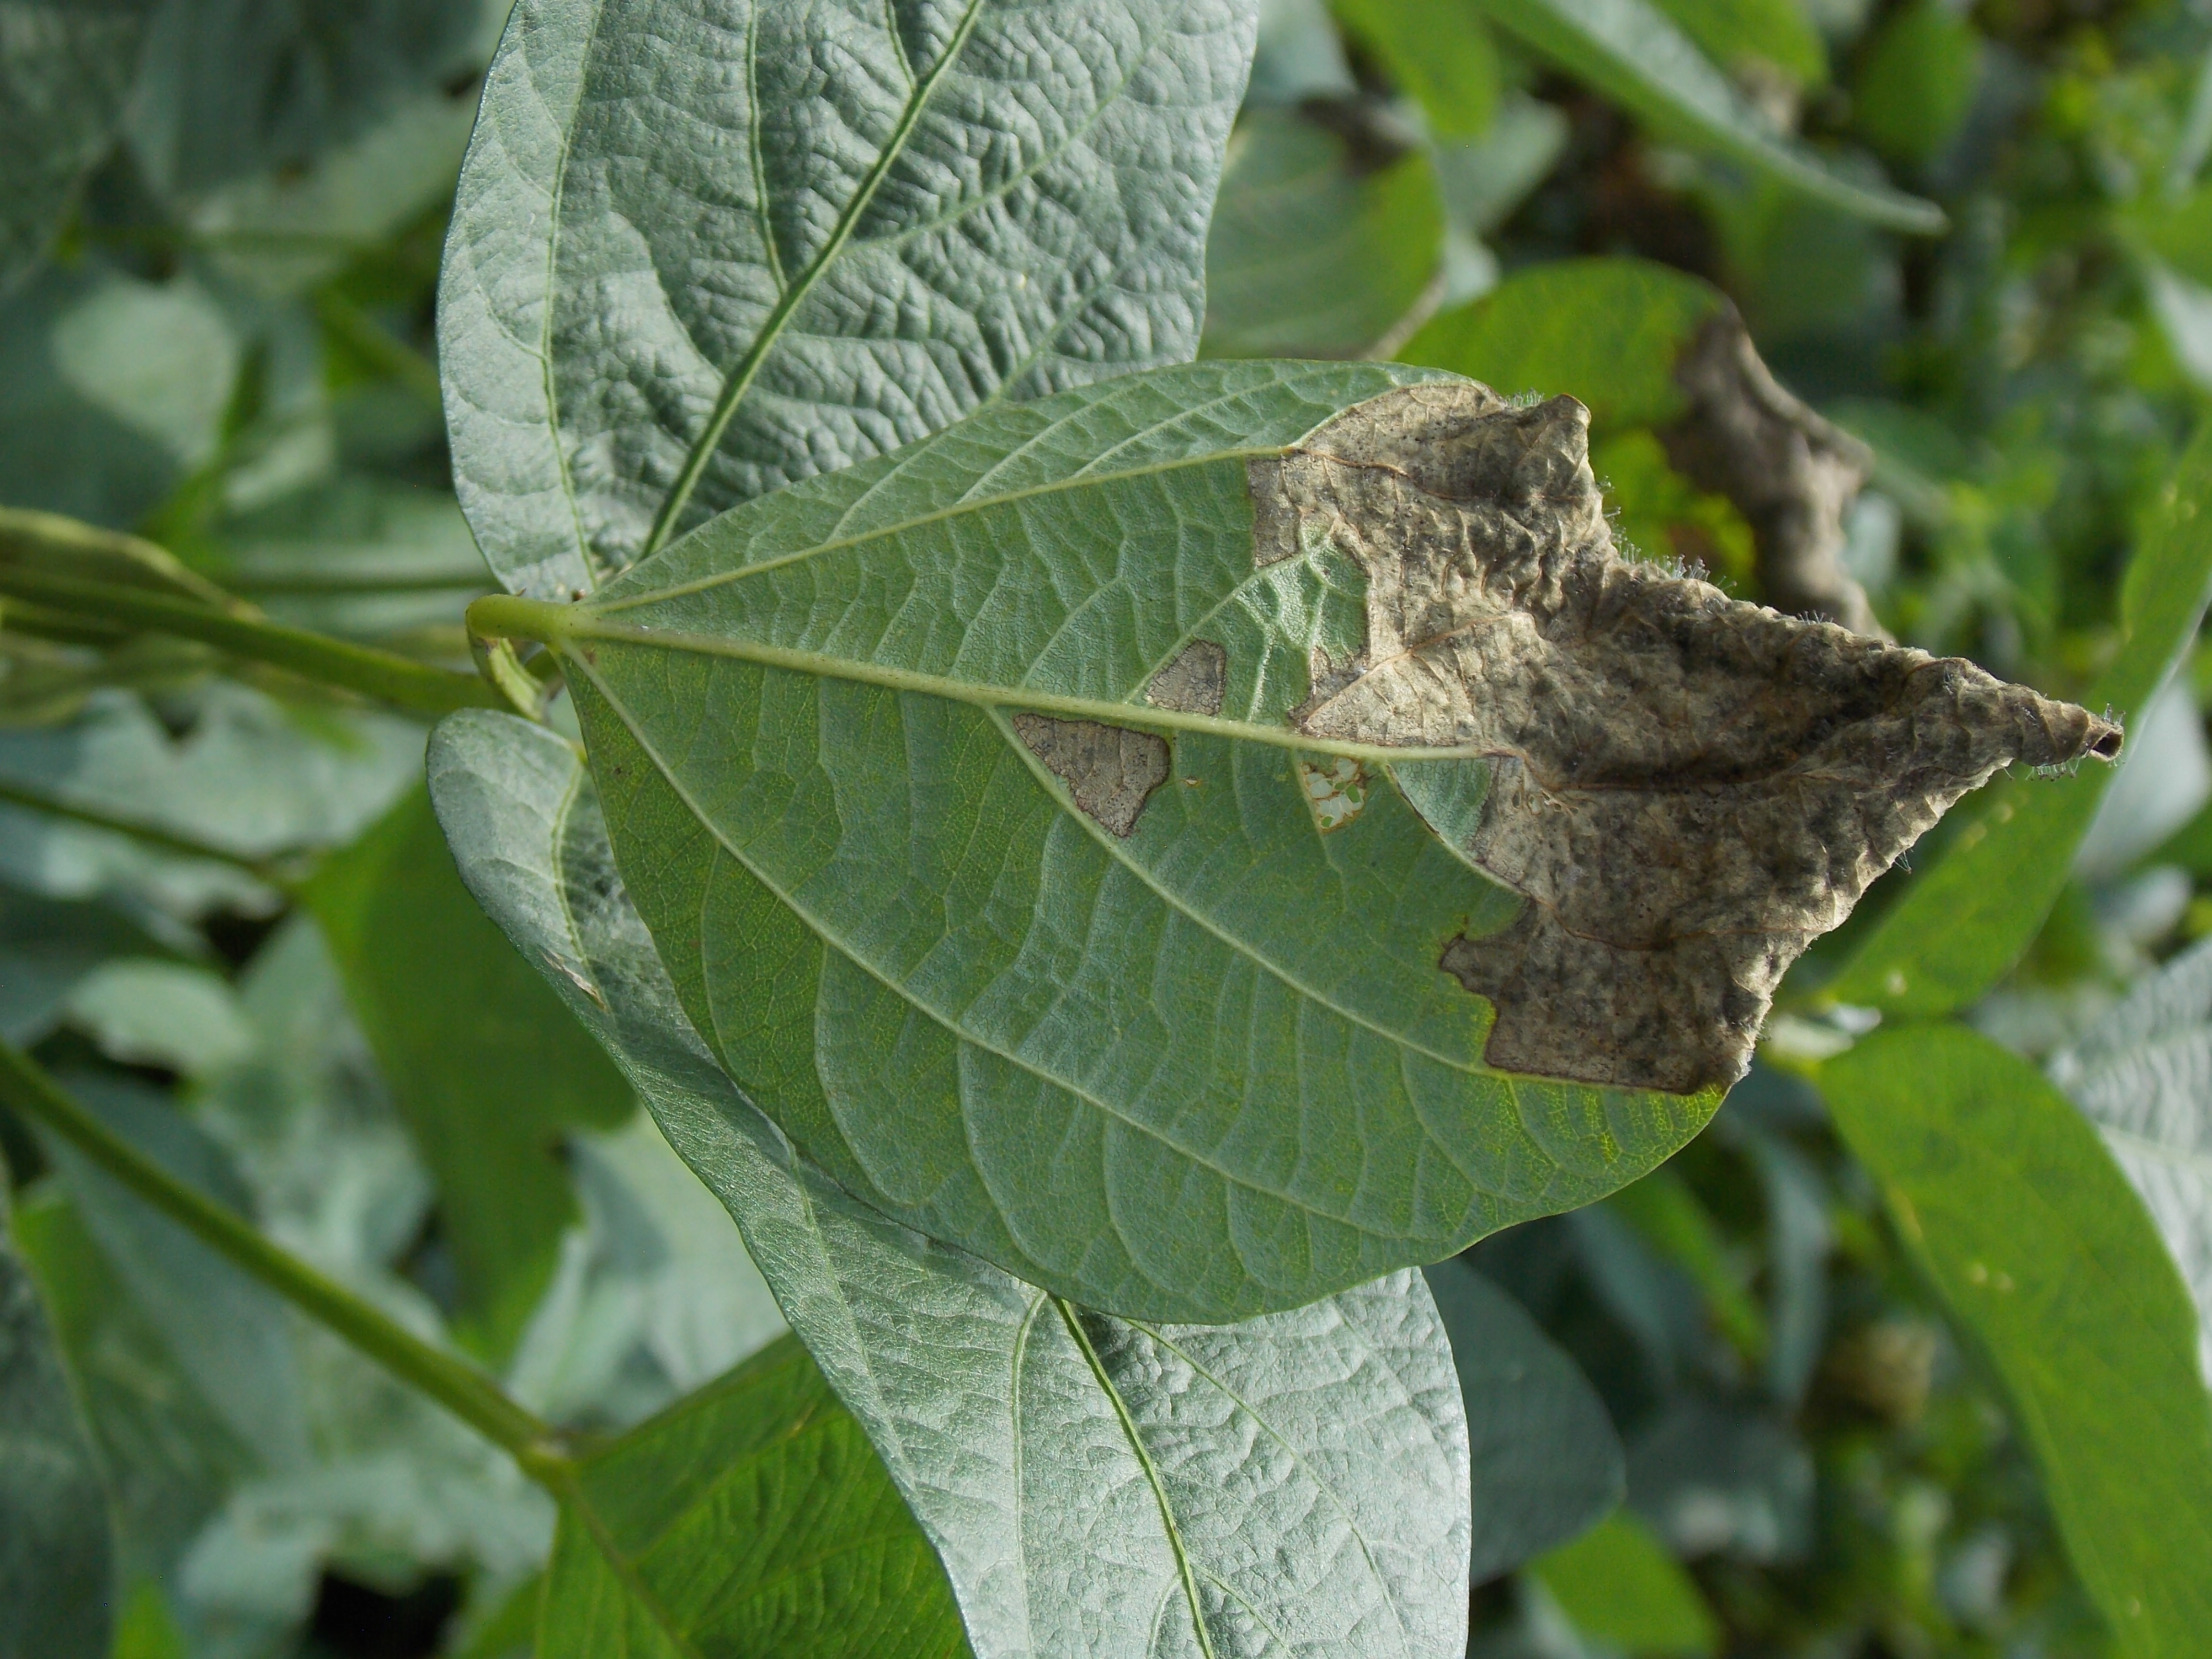
Label: Disease